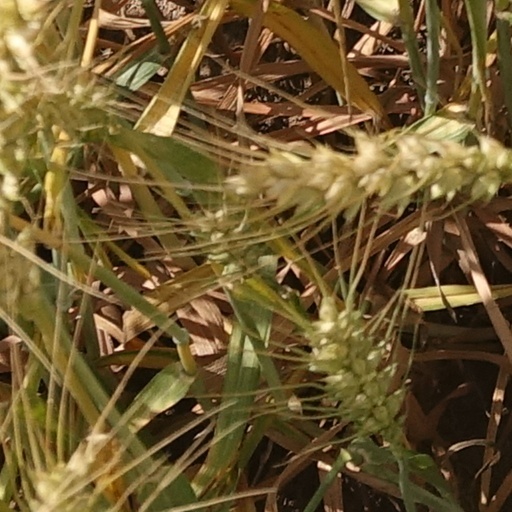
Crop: wheat